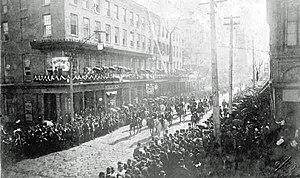
Jefferson Davis, né le 3 juin 1808 à Fairview et mort le 6 décembre 1889 à La Nouvelle-Orléans, est un officier et homme d'État américain, président des États confédérés pendant la guerre de Sécession.